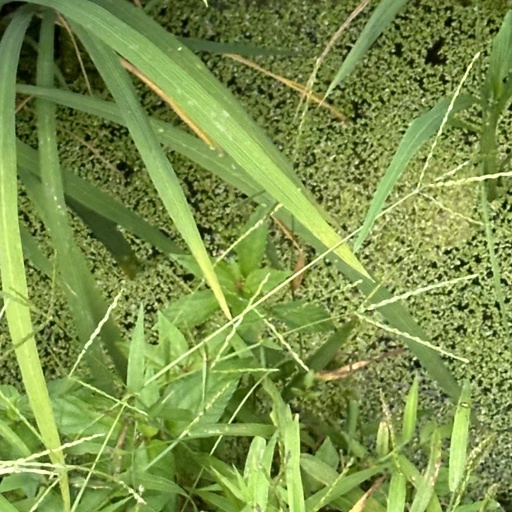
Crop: rice